1. FC Kaiserslautern

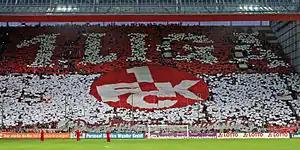
Fans celebrating the club's promotion right before the first Bundesliga home game in four years, which was held against rivals Bayern Munich.

Šašić lasted almost the entire 2008–09 season, but was dismissed on 4 May 2009 after a run of poor results in the second half of the season, and three days after a 1–5 defeat by Hansa Rostock. Alois Schwartz was named interim coach, and he managed the club to a seventh-place finish on the season. The club eventually hired Marco Kurz as head coach.